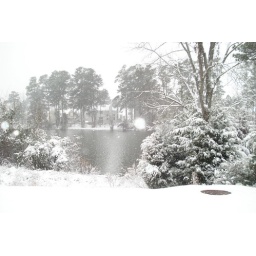
the lake near our house